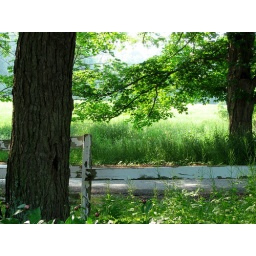
The field across the road in early morning haze.